Omega (navigation system)

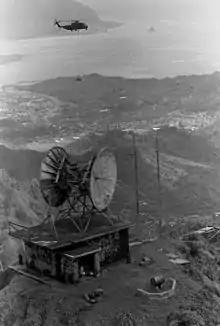
The Communications Control Link building of the Naval Radio Station at Haiku, part of the Kaneohe Omega Transmitter, 1987

Omega was approved for development in 1968 with eight transmitters and the ability to achieve a accuracy when fixing a position. Each Omega station transmitted a sequence of three very low frequency (VLF) signals (10.2 kHz, 13.6 kHz, 11.333... kHz in that order) plus a fourth frequency which was unique to each of the eight stations. The duration of each pulse (ranging from 0.9 to 1.2 seconds, with 0.2 second blank intervals between each pulse) differed in a fixed pattern, and repeated every ten seconds; the 10-second pattern was common to all 8 stations and synchronized with the carrier phase angle, which itself was synchronized with the local master atomic clock. The pulses within each 10-second group were identified by the first 8 letters of the alphabet within Omega publications of the time.